Sam Boyle

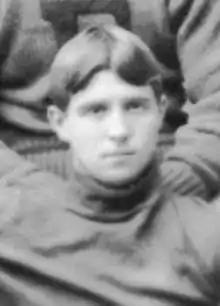
Boyle in 1895

Samuel Alexander Boyle Jr. (November 28, 1876 – October 30, 1923) was an American college football player and coach. He served as the head football coach at the Virginia Military Institute (1898–1899), Pennsylvania State University (1899), and Dickinson College (1900), compiling a career coaching record of 14–12–1.